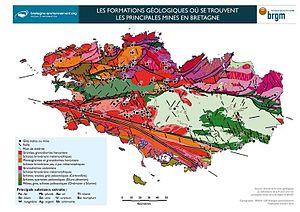
mines de bretagne, géologie de la bretagne
Cet article décrit la géographie de la Bretagne des points de vue physique, humain et régional. La Bretagne est une péninsule qui se trouve à l’ouest de la France. Sa position et sa dimension jouent un rôle important dans son climat, son territoire et son organisation territoriale.